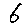
Label: 6